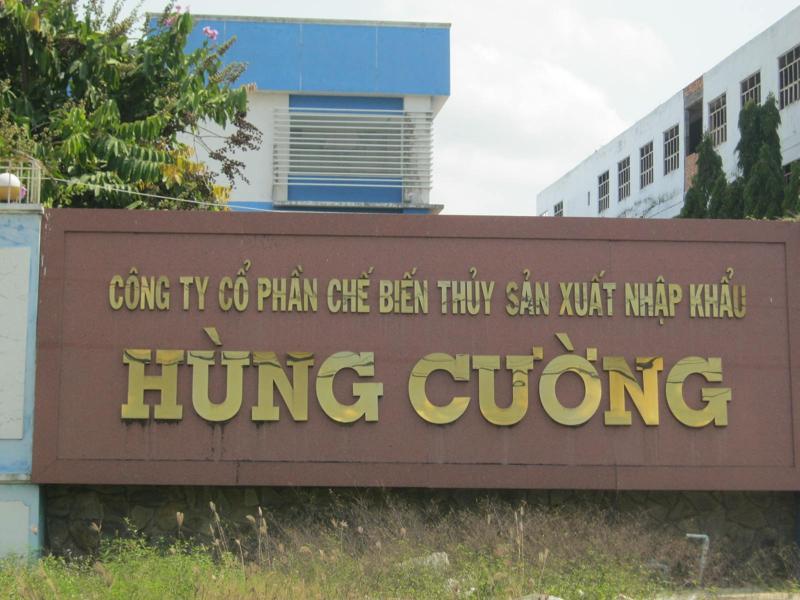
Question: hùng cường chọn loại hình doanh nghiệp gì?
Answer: hùng cường chọn loại hình doanh nghiệp công ty cổ phần